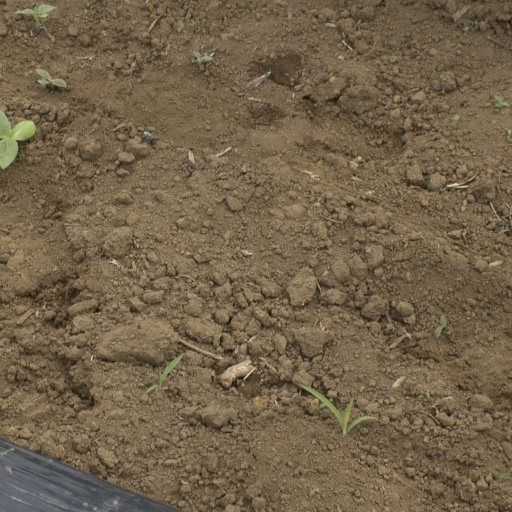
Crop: Jerusalem artichoke